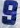
Number: 9